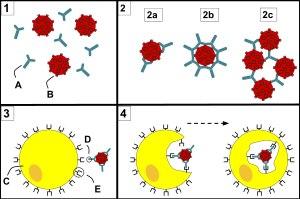
Le système immunitaire inné comprend les cellules et les mécanismes permettant la défense de l'organisme contre les agents infectieux de façon immédiate car elle ne nécessite pas de division cellulaire, à l'inverse du système immunitaire adaptatif qui confère une protection plus tardive mais plus durable et qui nécessite une division cellulaire. Alors que le système immunitaire adaptatif existe uniquement chez les gnathostomes, le système immunitaire inné existe dans tous les organismes du règne végétal et animal.